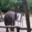
Label: elephant